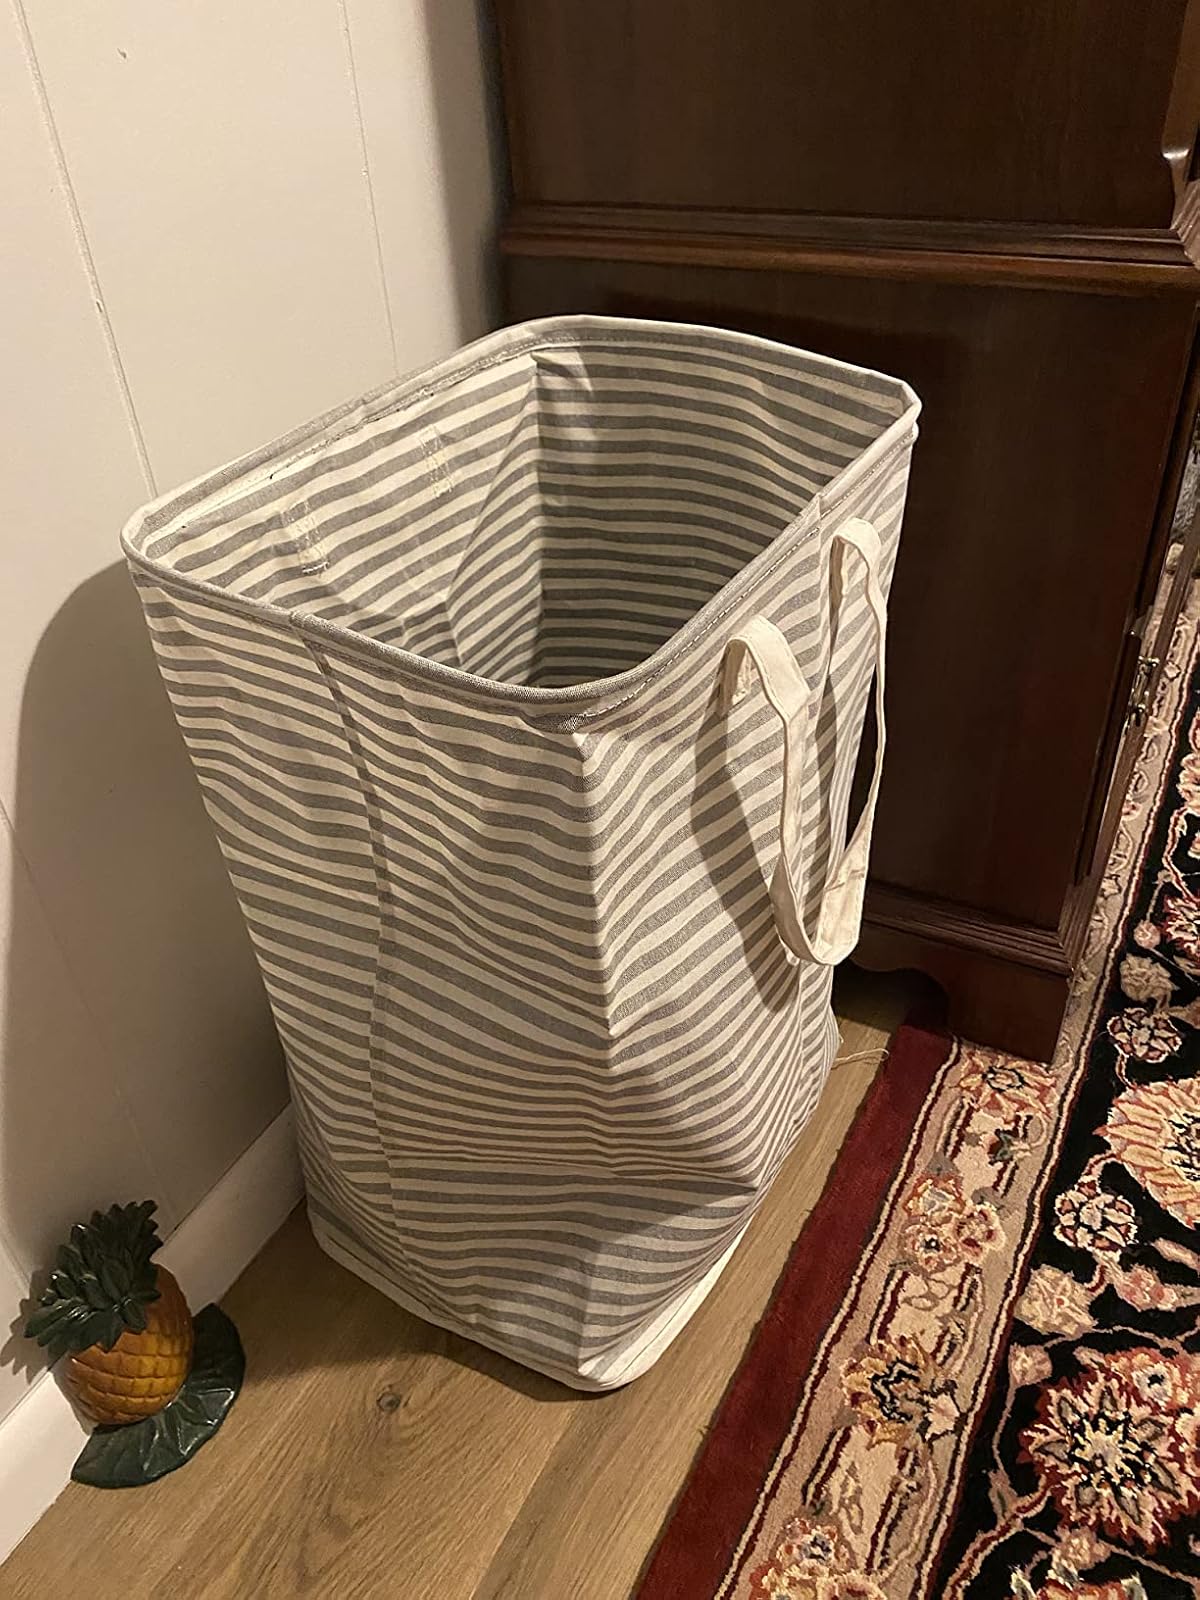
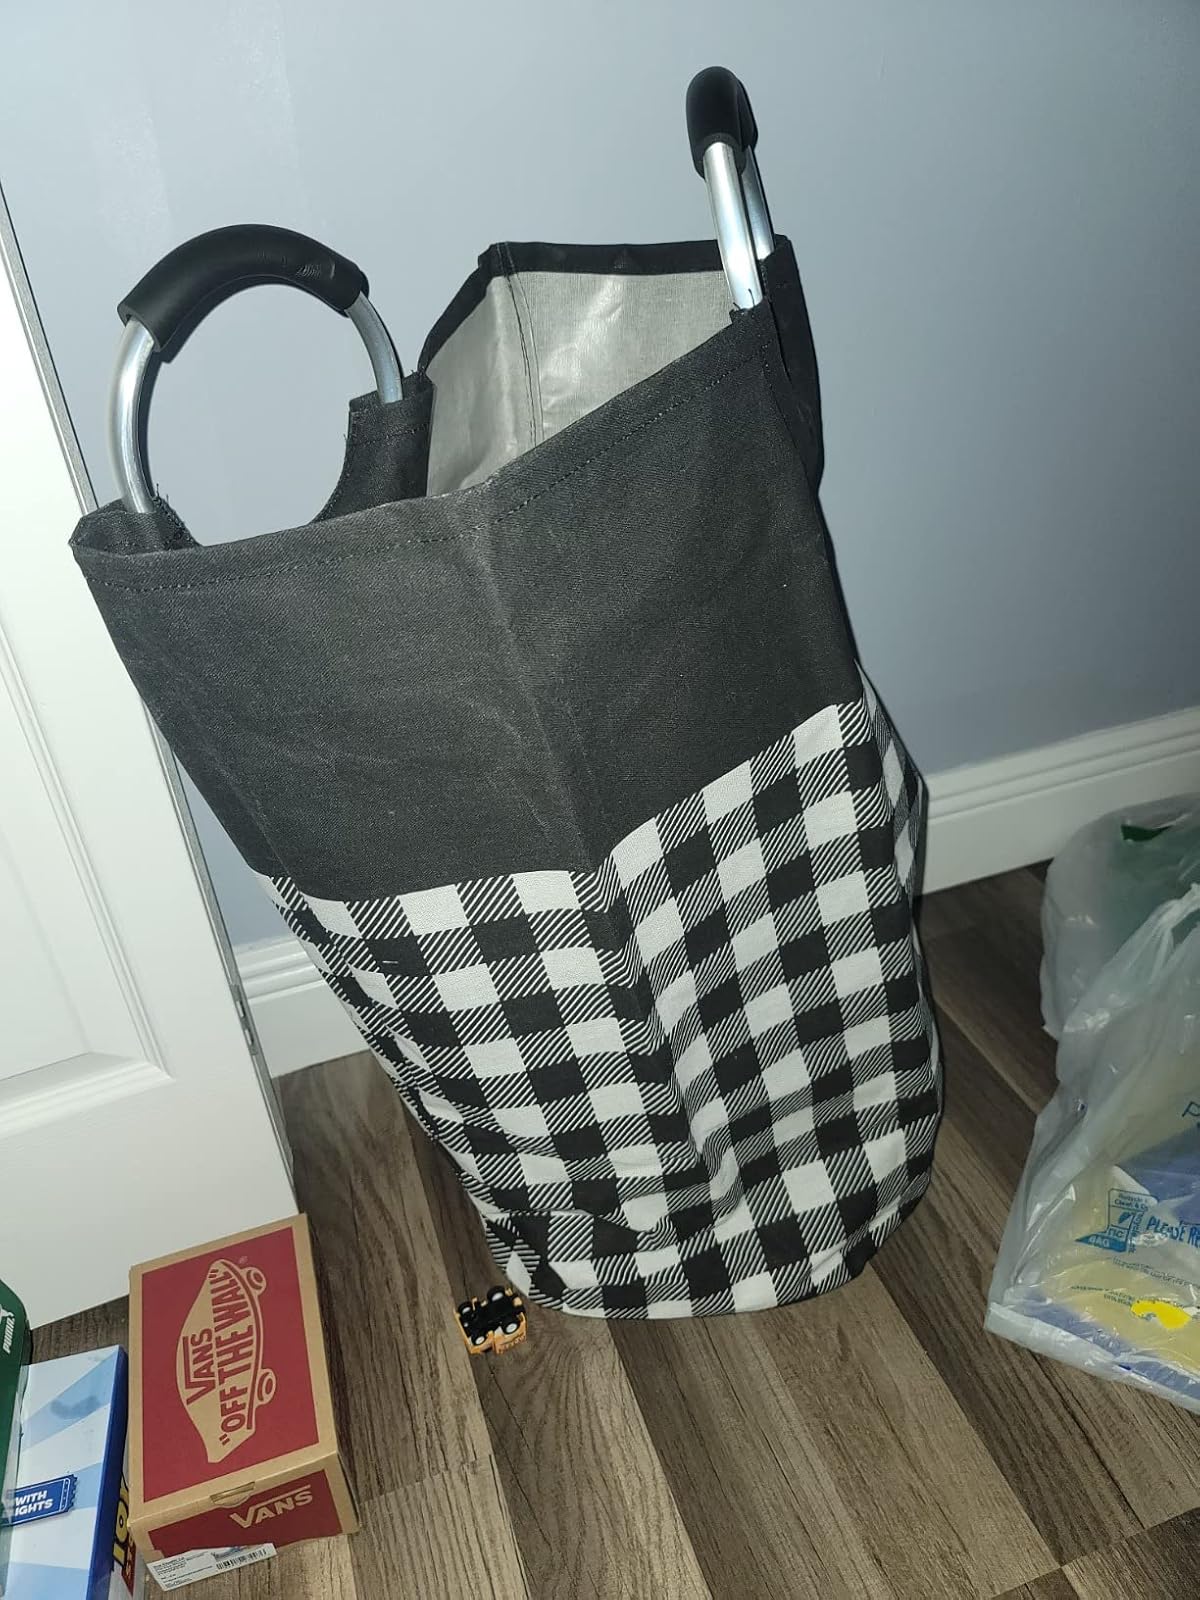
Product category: items_hamper
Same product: no